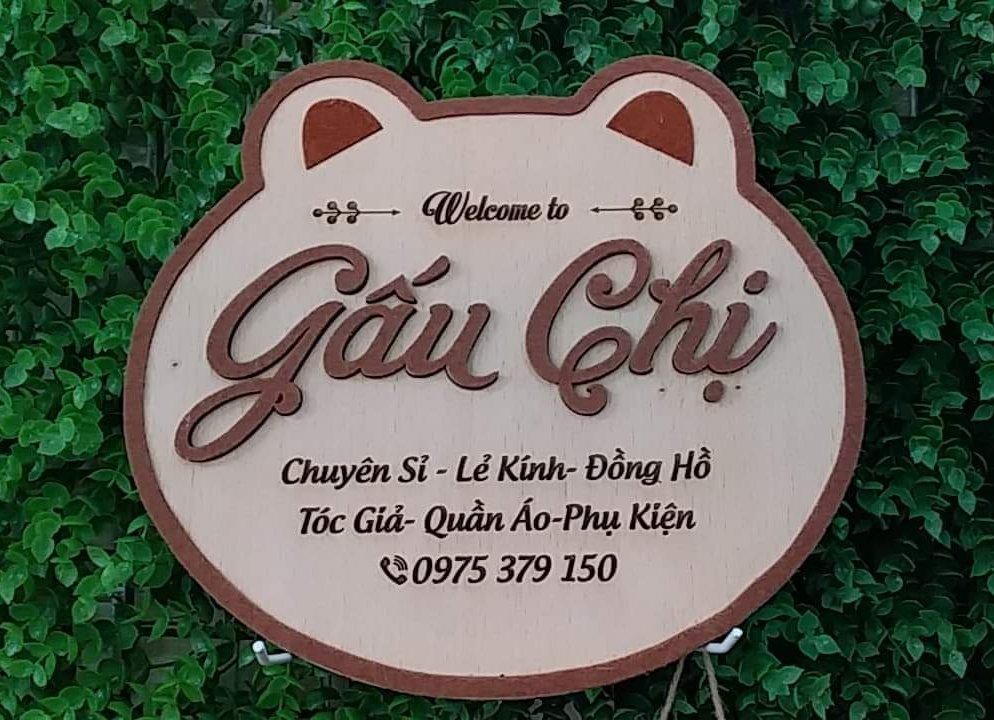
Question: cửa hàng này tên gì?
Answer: cửa hàng này tên gấu chị